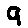
Label: 9